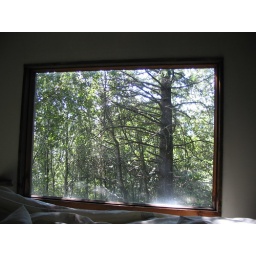
sleeping in the trees